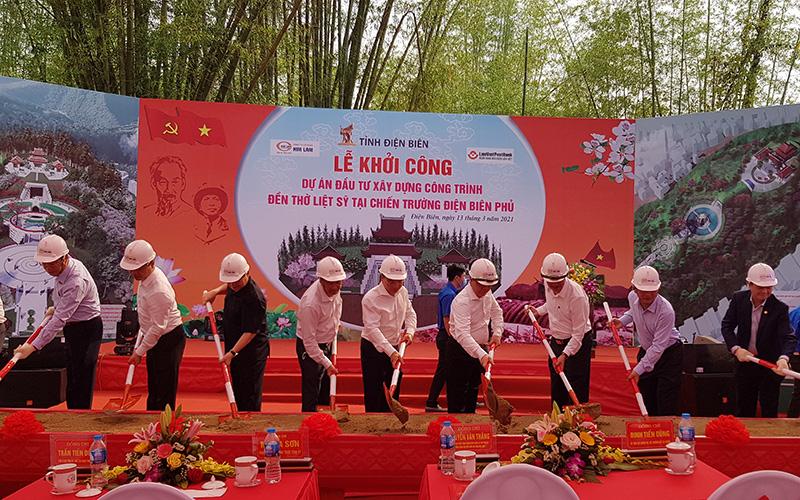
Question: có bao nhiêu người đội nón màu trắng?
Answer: có chín người đội nón màu trắng